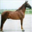
Label: horse